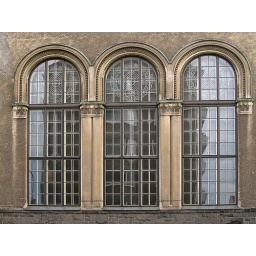
Decorated windows of an old building on Alppikatu in Kallio, Helsinki.